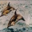
Label: dolphin